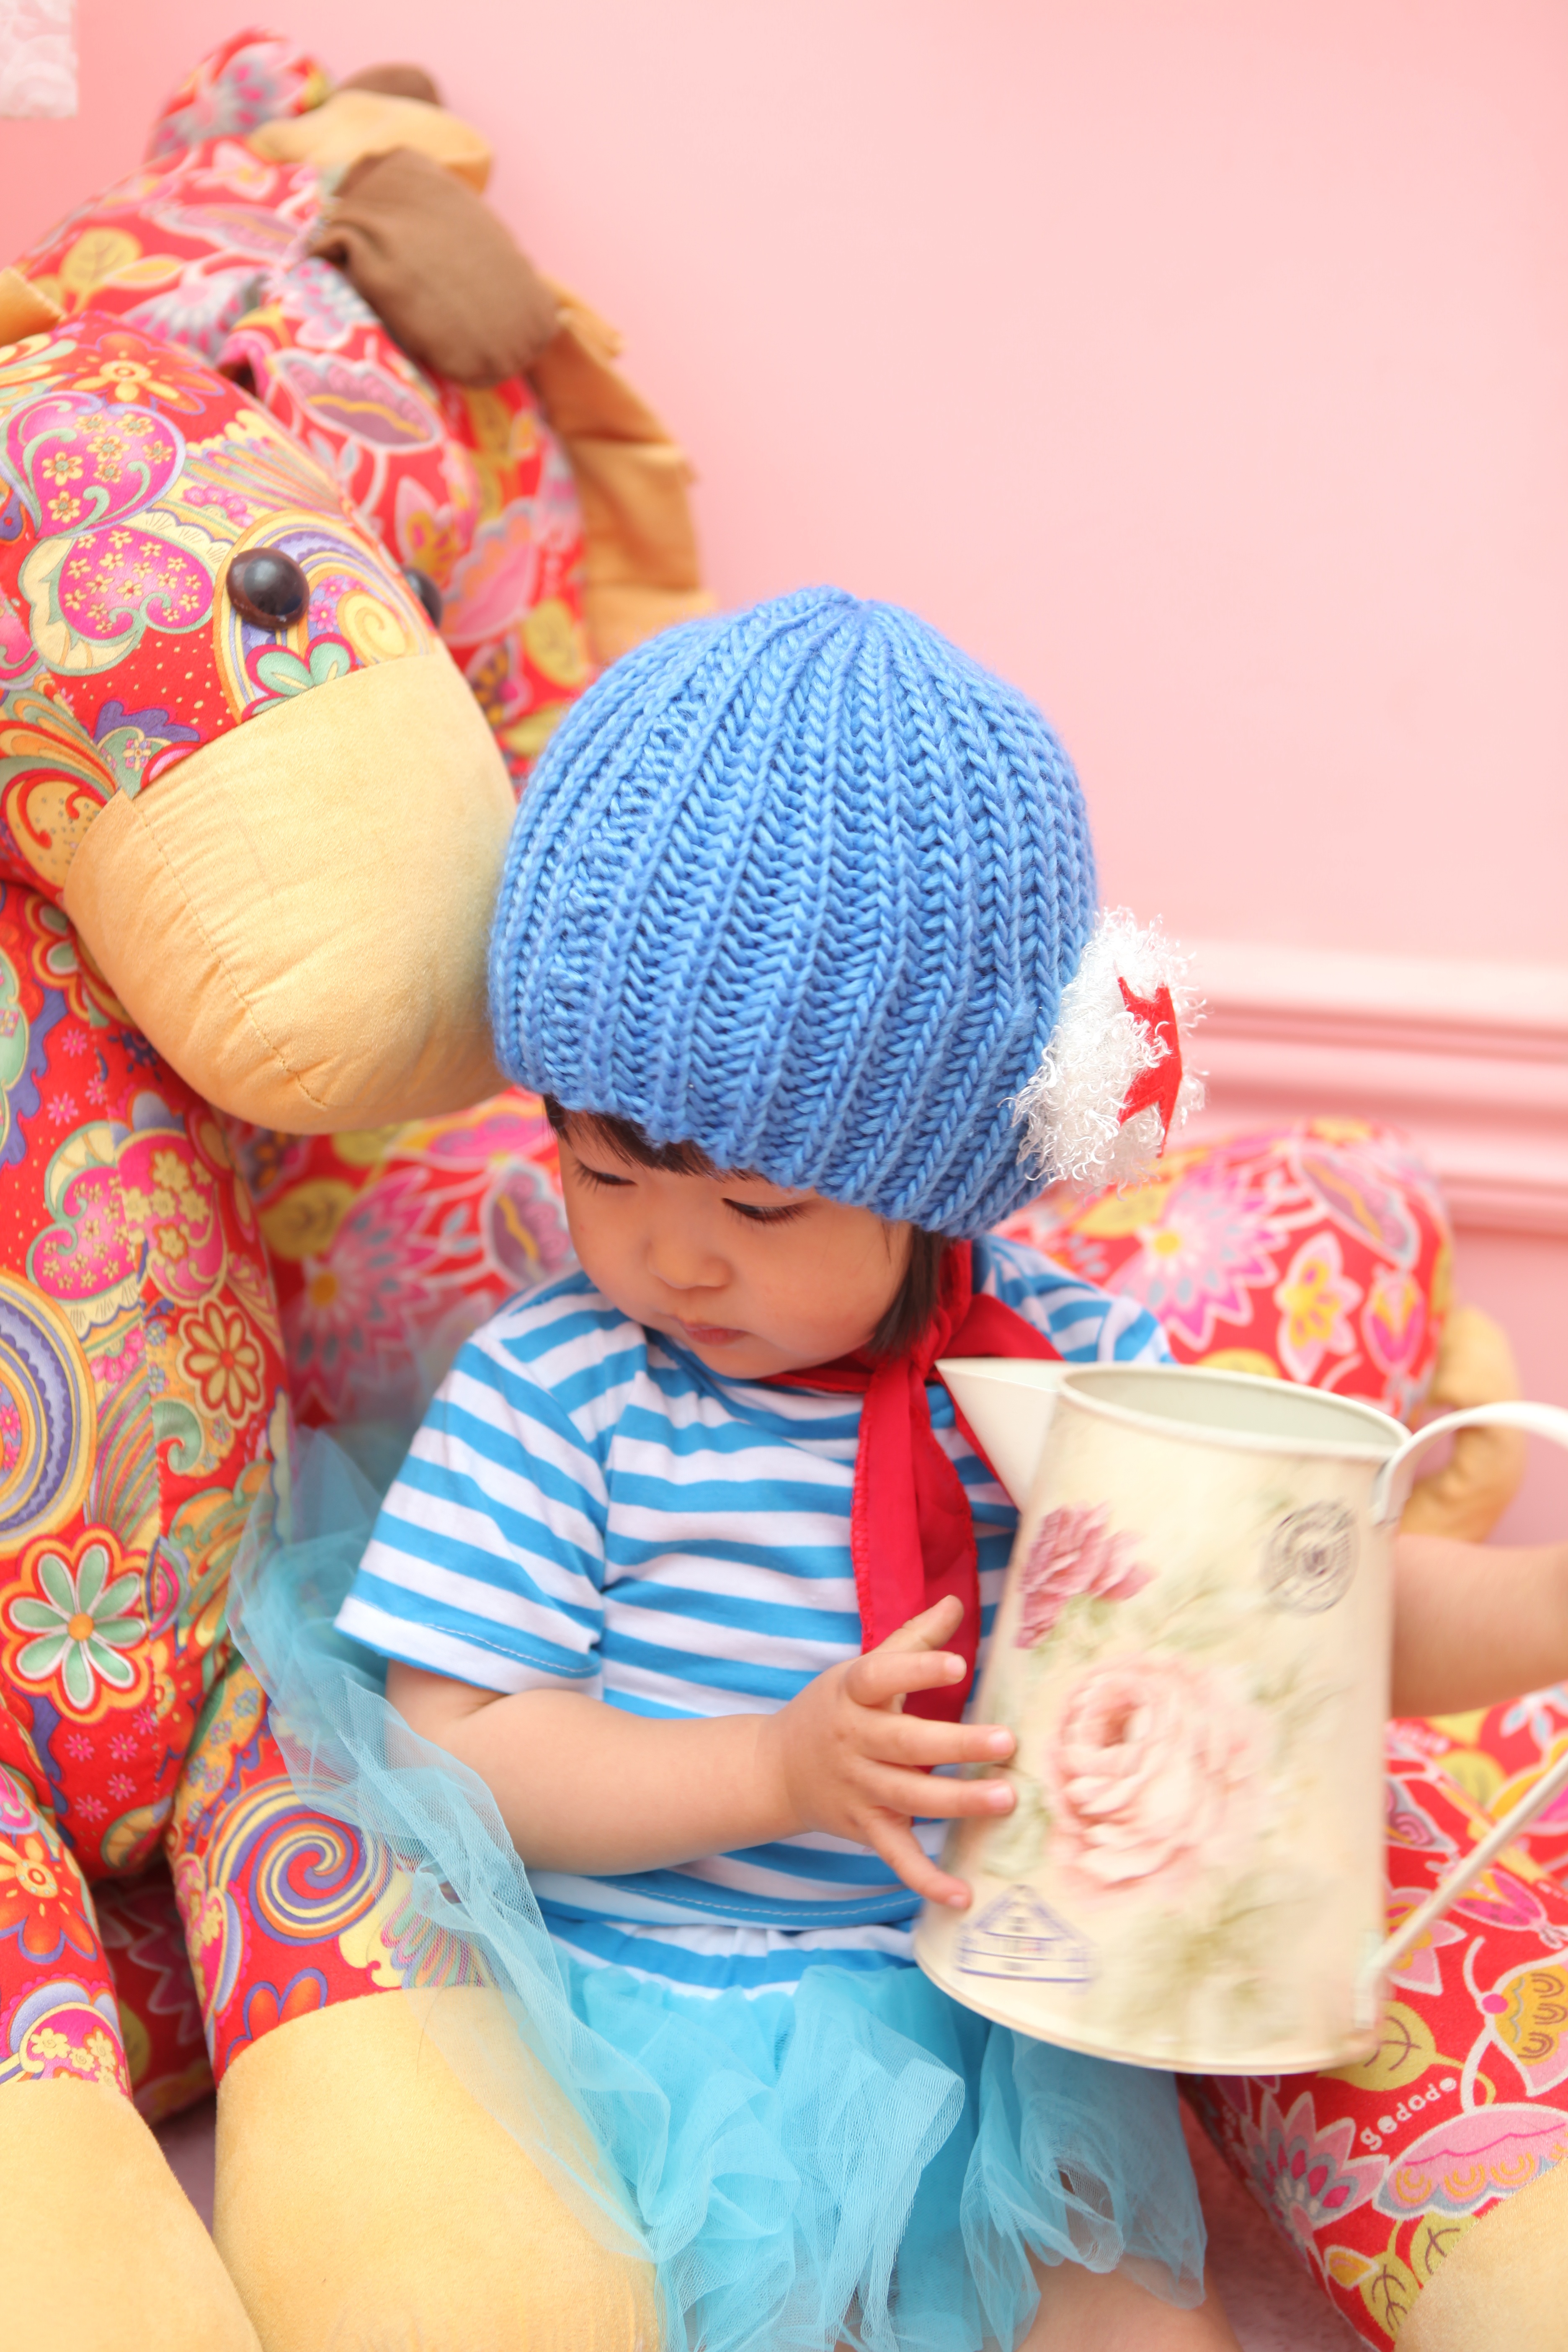
play, portrait, child, toy, family, doll, kids, infant, toddler, sweetness